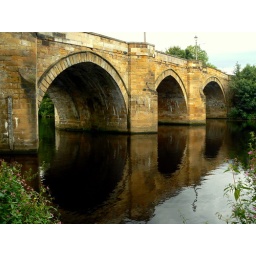
Yarm road bridge over the river Tees